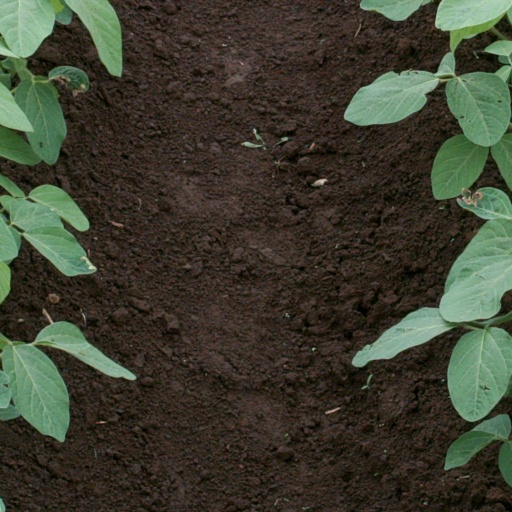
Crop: soybean